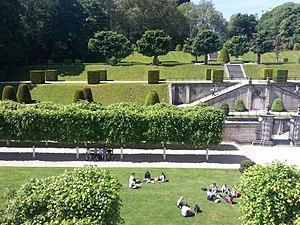
Étudiants dans le jardin, photo prise depuis l'atelier de sérigraphie au 2e étage
L'École nationale supérieure des arts visuels de La Cambre, ou La Cambre arts visuels, est l’une des principales écoles d’art et de design de Belgique. Elle a été fondée en 1927 sous l'appellation d'Institut supérieur des arts décoratifs par l'architecte et décorateur Henry Van de Velde.